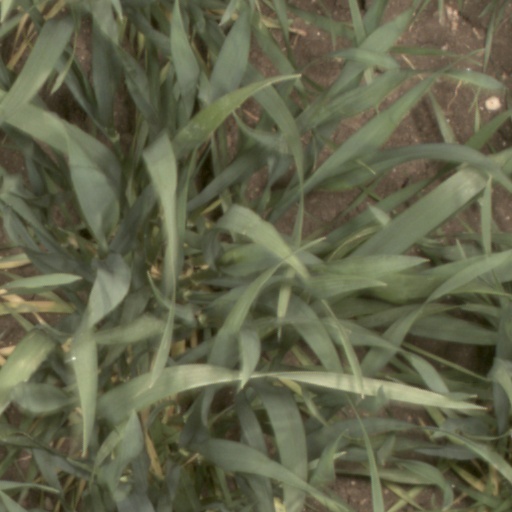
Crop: wheat